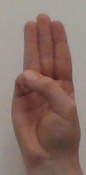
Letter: thaa